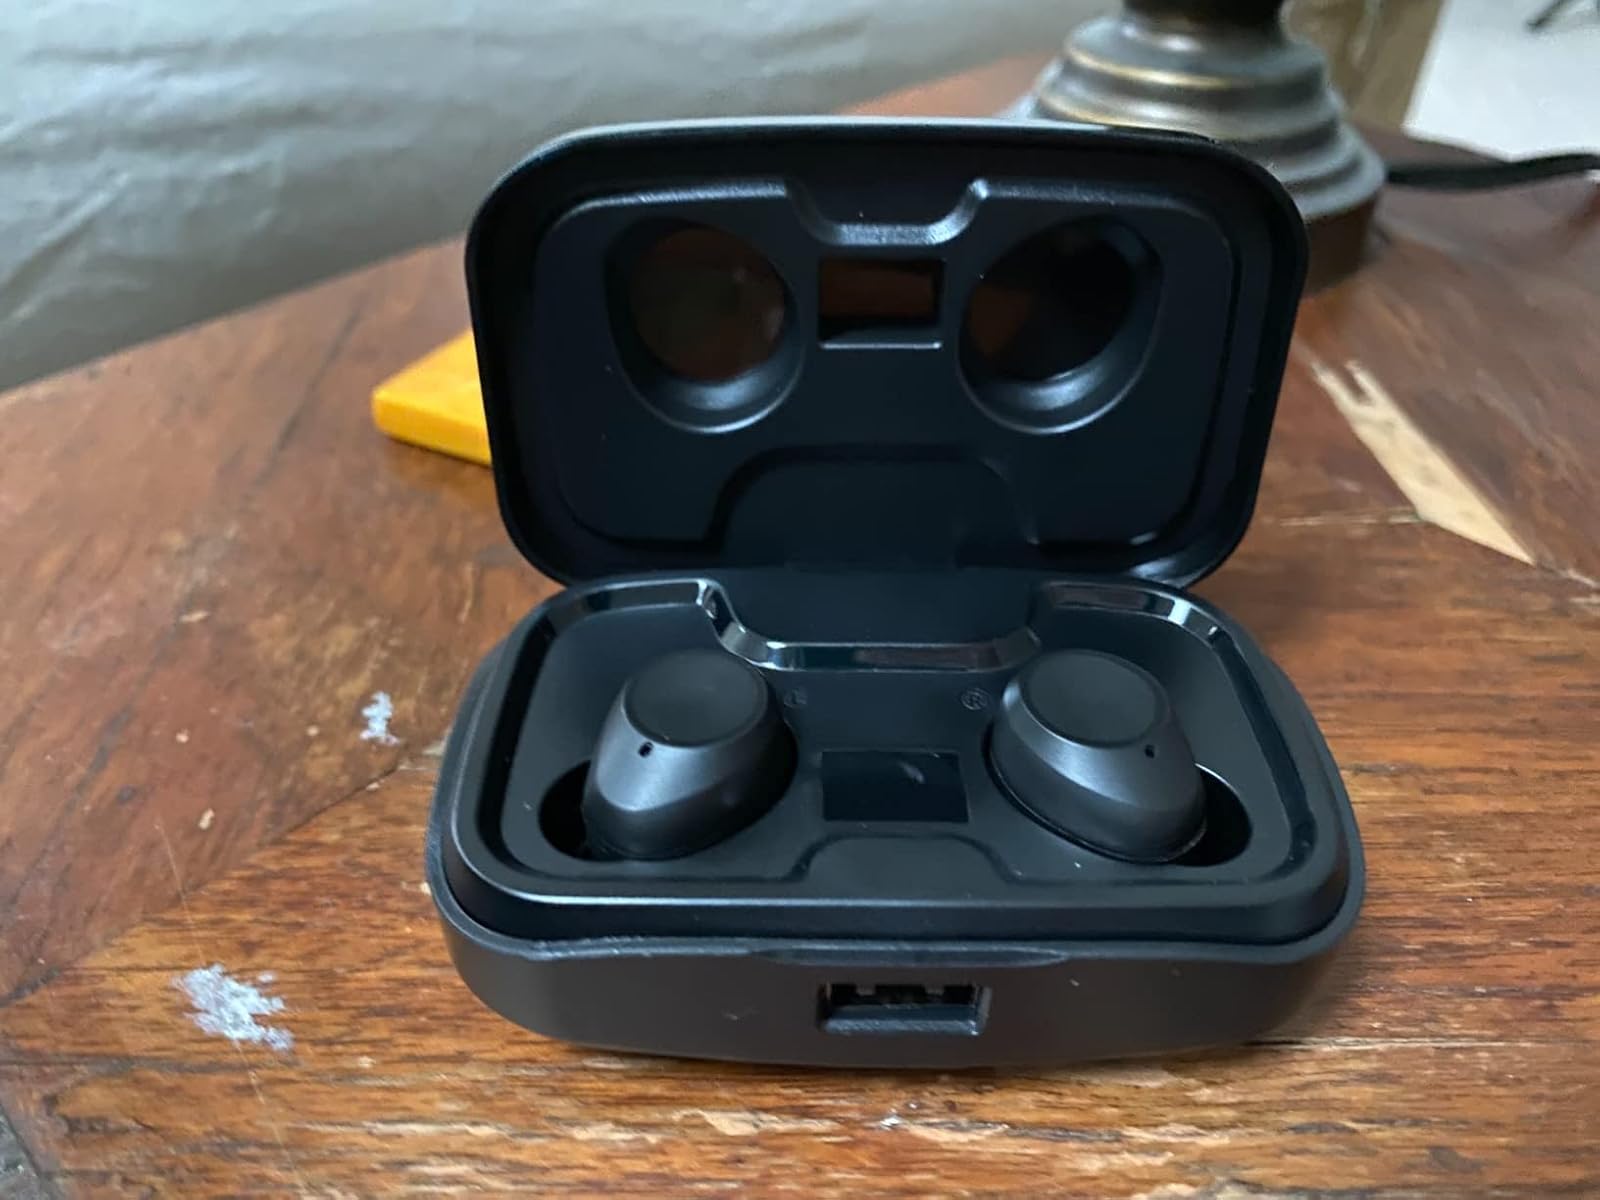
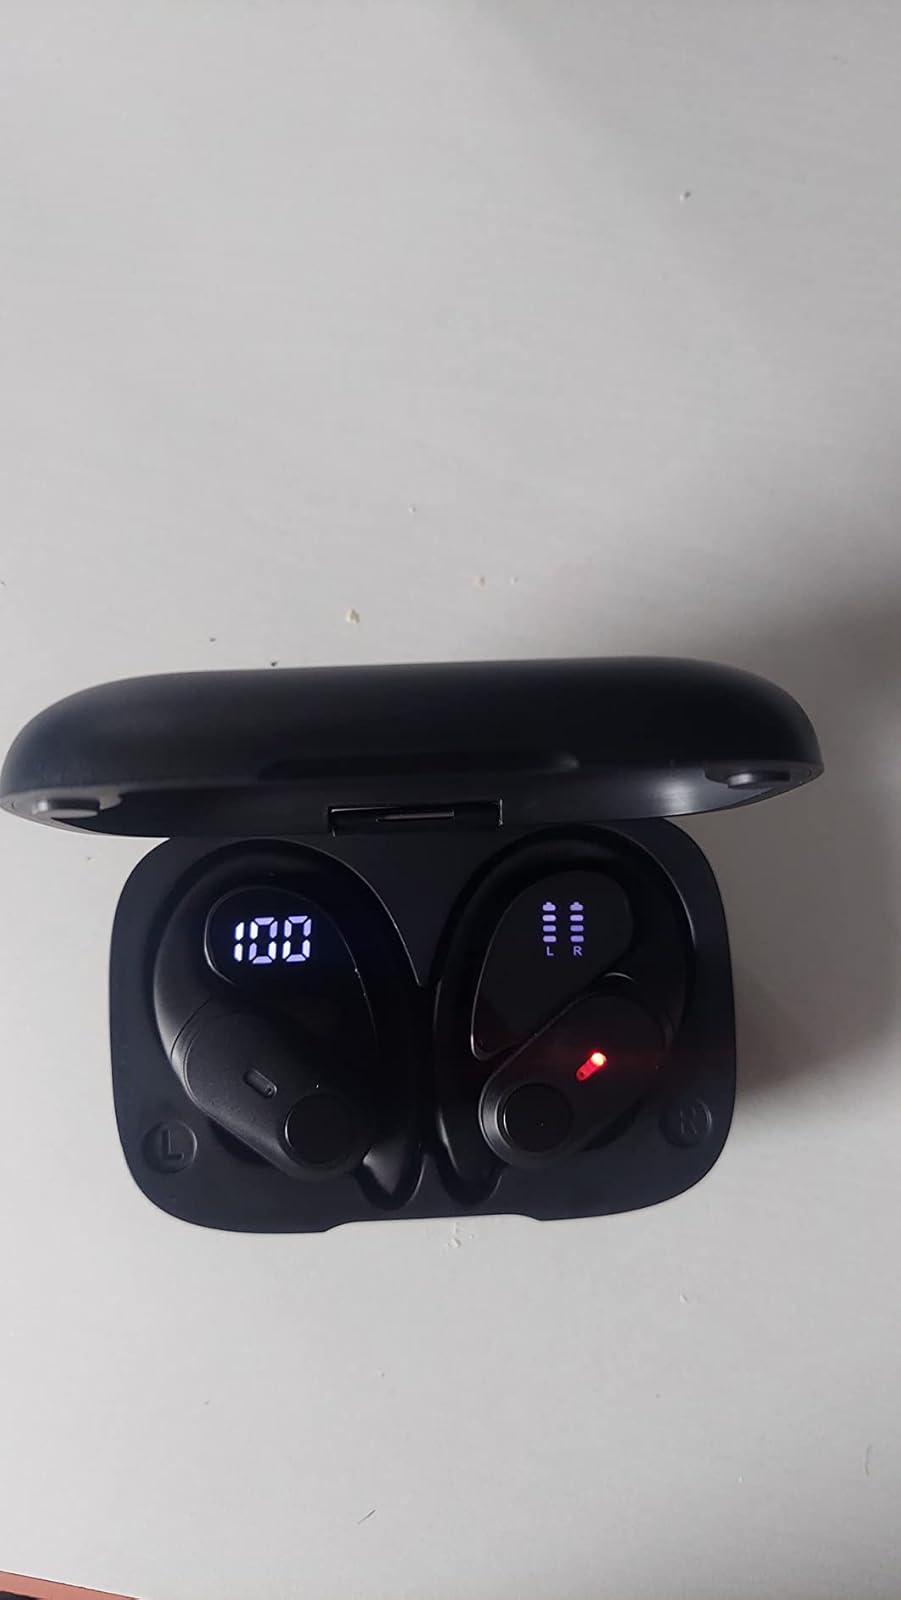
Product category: earbuds
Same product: no